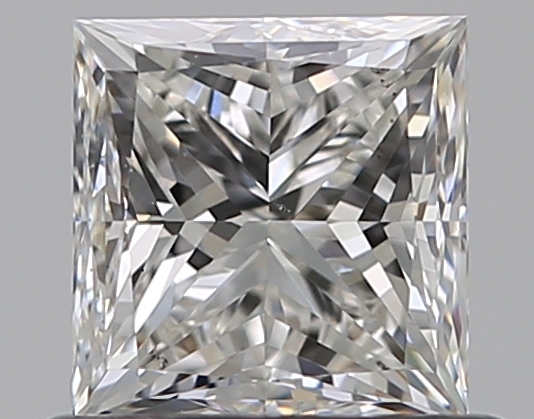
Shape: princess
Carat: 0.7
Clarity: VS2
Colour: H
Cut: VG
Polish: EX
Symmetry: VG
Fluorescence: N
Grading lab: GIA
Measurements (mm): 4.78 x 4.64 x 3.48